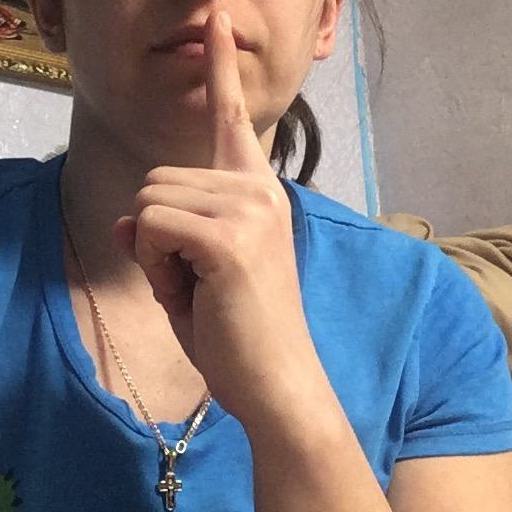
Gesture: mute